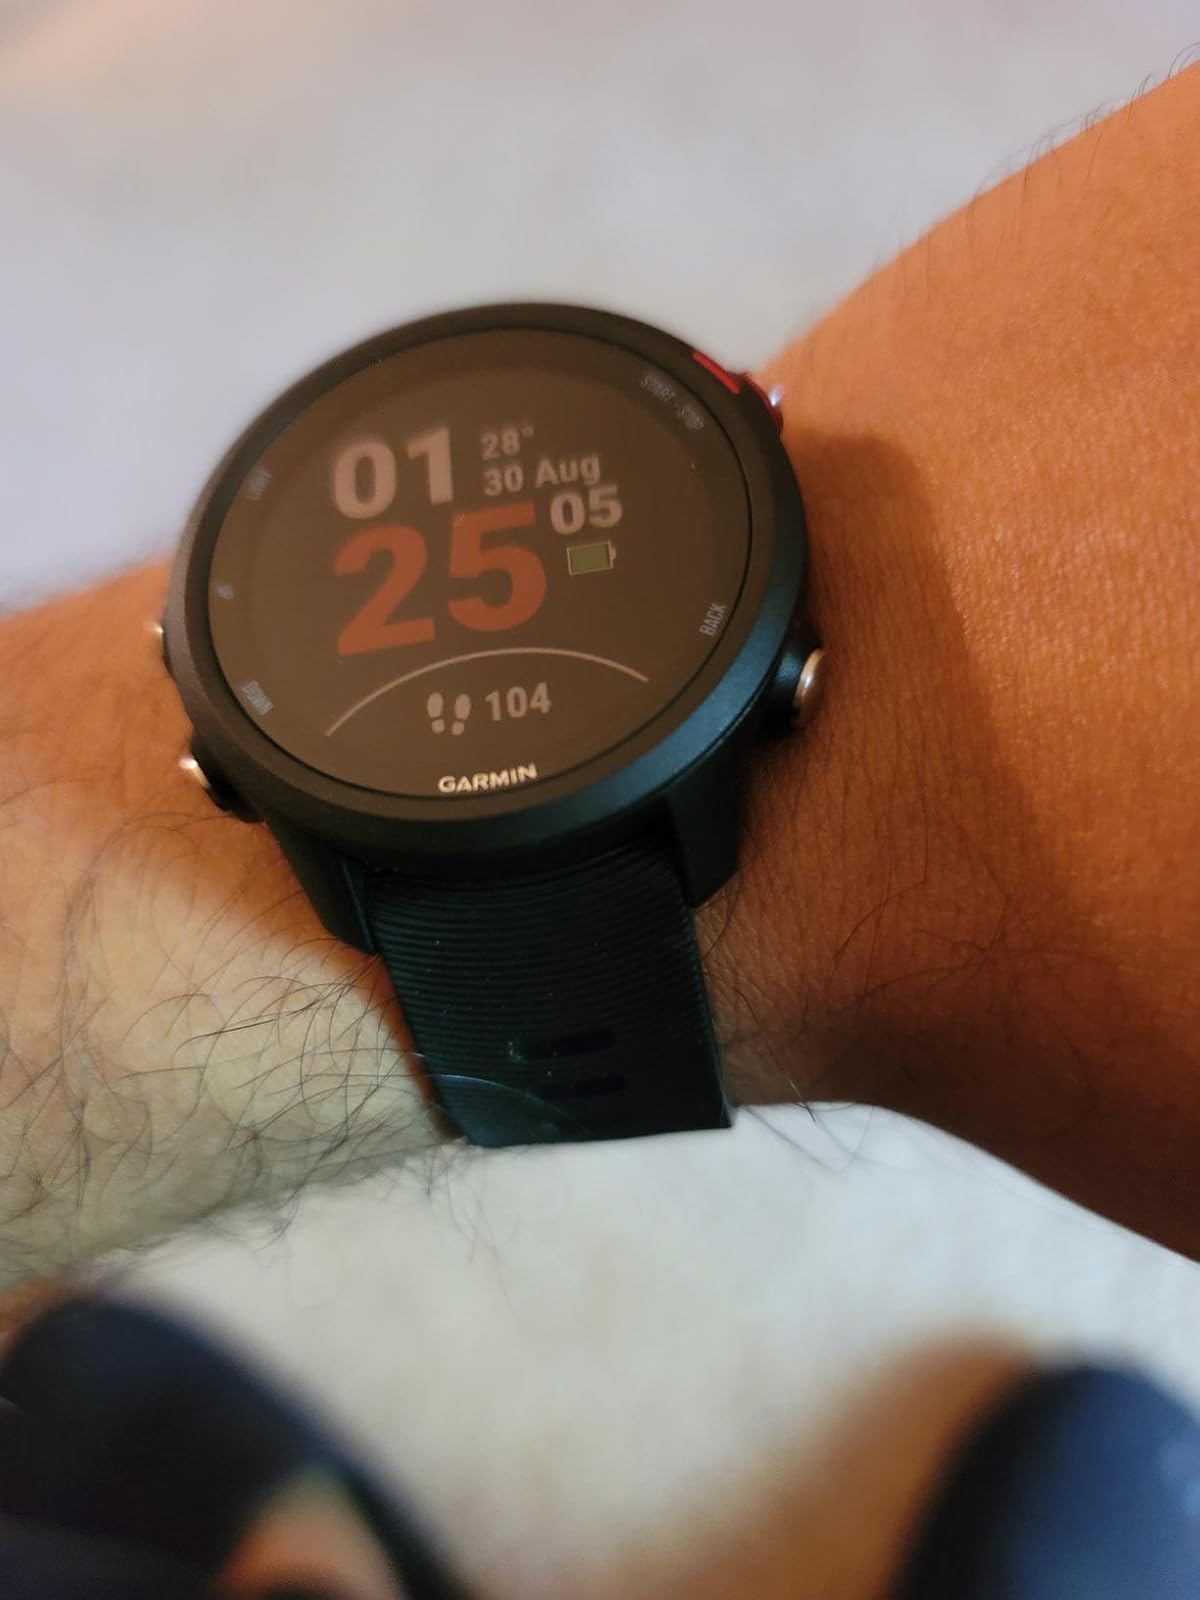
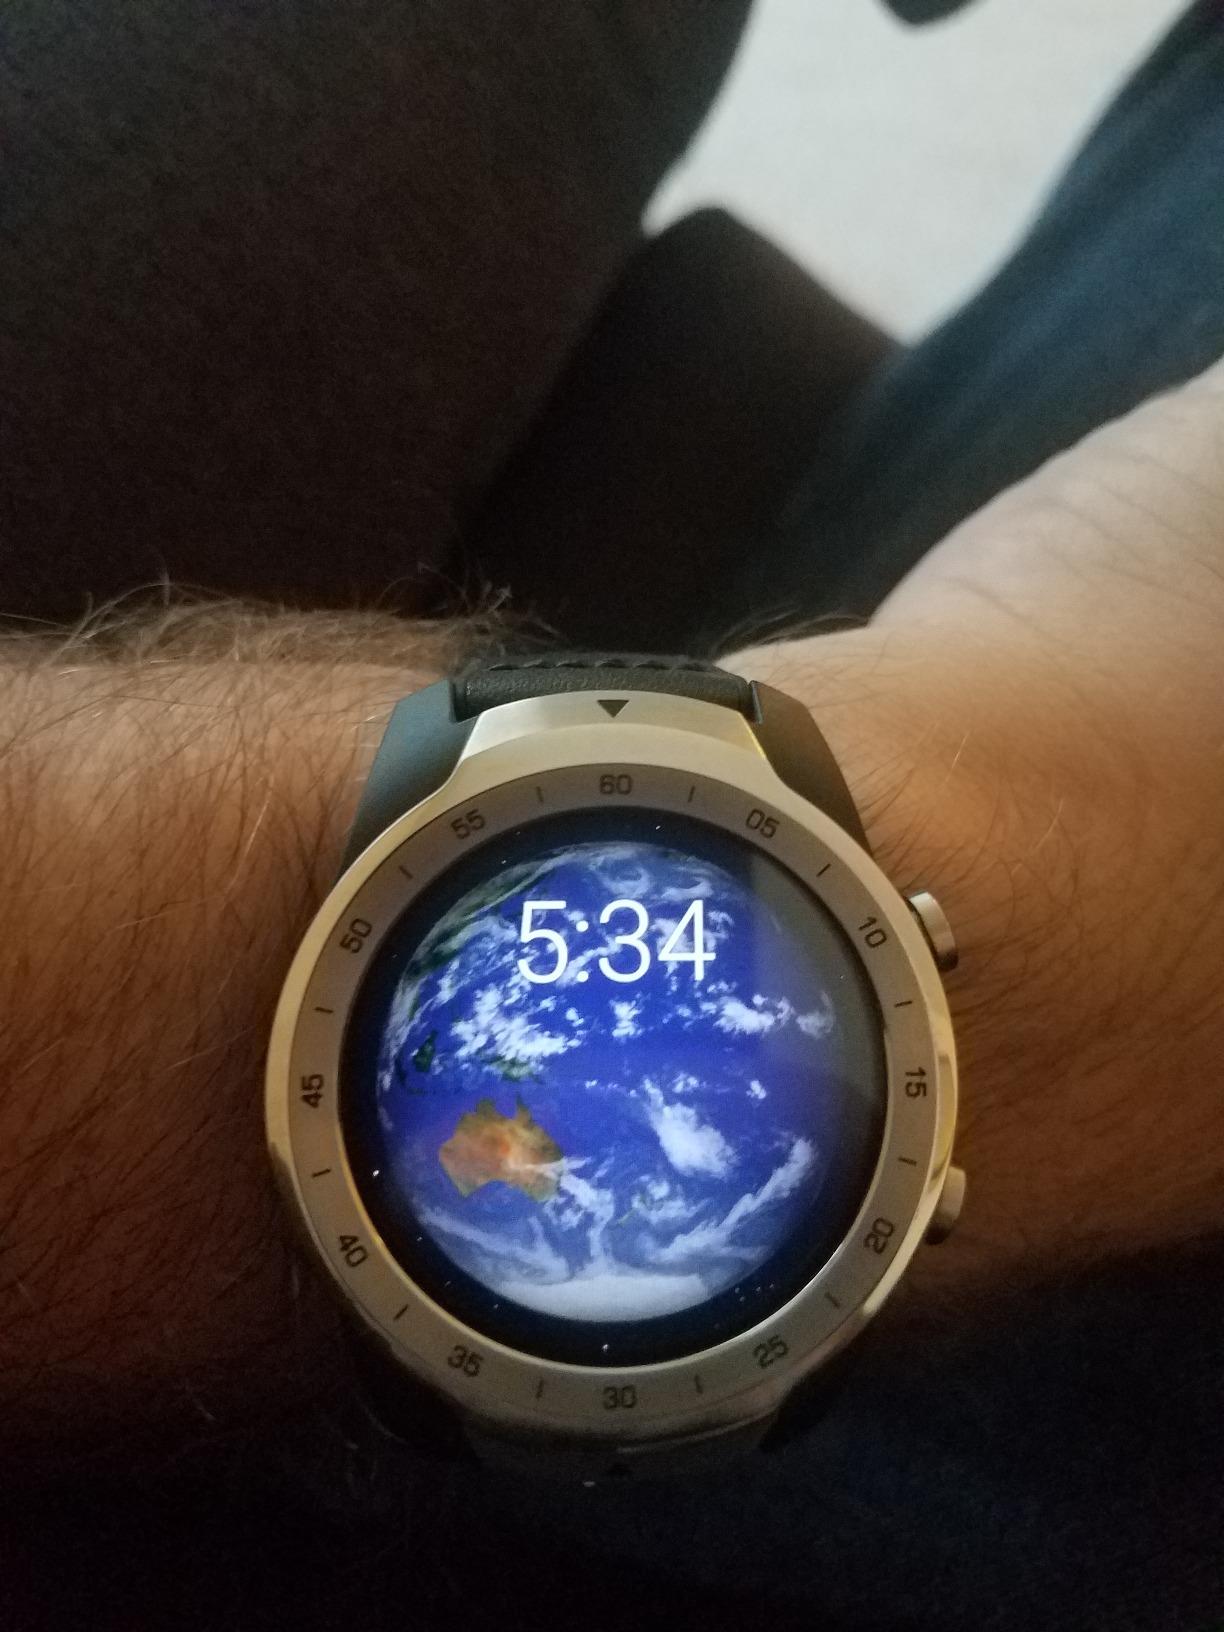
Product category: smartwatch
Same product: no